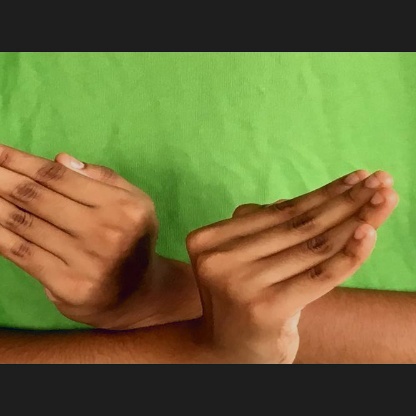
Mudra: Nagabandha